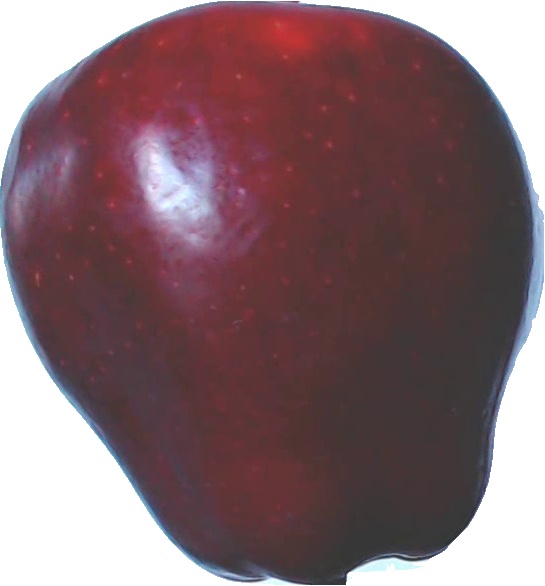
Label: apple_red_delicios_1